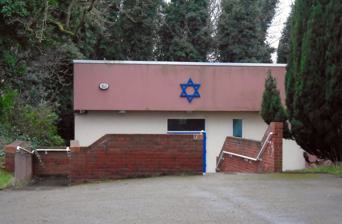
Building: Liverpool Reform Synagogue
Country: United Kingdom
Year built: 1962
Reform synagogue in Liverpool, England Liverpool Reform Synagogue Front entrance to the synagogue in 2017 Religion Affiliation Reform Judaism Ecclesiastical or organisational status Synagogue Leadership Rabbi Warren Elf MBE Status Active Location Location Liverpool , England Location of the synagogue in Liverpool Geographic coordinates 53°23′49.8″N 2°54′56″W / 53.397167°N 2.91556°W / 53.397167; -2.91556 Architecture Date established 1928 (as a congregation) Completed 1962 Website lrshul .org Entrance gates to the synagogue Liverpool Reform Synagogue is a Reform Jewish congregation and synagogue in Liverpool , England. It is a member of the Movement for Reform Judaism . Overview The congregation was established in 1928 as the Liverpool Liberal Jewish Congregation, a member of the Jewish Religious Union for the Advancement of Liberal Judaism , and was one of the first progressive Jewish communities that were established outside London . From c. 1937 until 1962, the Liberal congregation was located at 1 Hope Place (off Hope Street ) in the city centre, the site of the former Liverpool New Hebrew Congregation. The former Hope Place building subsequently housed the Unity Theatre . In 1962, under the name Progressive Synagogue, the congregation moved to premises located at either 28 (or 28a) Church Road North in the Wavertree district, located adjacent to the current synagogue building. The congregation subsequently moved to its current location, a smaller building in the gardens on the same site at 28 Church Road North. The former synagogue building on this site was closed, converted into a block of apartments, and listed as a Grade II building in 1952. The congregation's part-time rabbi is Warren Elf MBE , who is based in Manchester and is also the part-time rabbi at Southend and District Reform Synagogue in Southend-on-Sea . Notable members Luciana Berger (born 1981), politician and former MP for the local constituency . See also England portal Judaism portal List of Jewish communities in the United Kingdom List of synagogues in the United Kingdom References